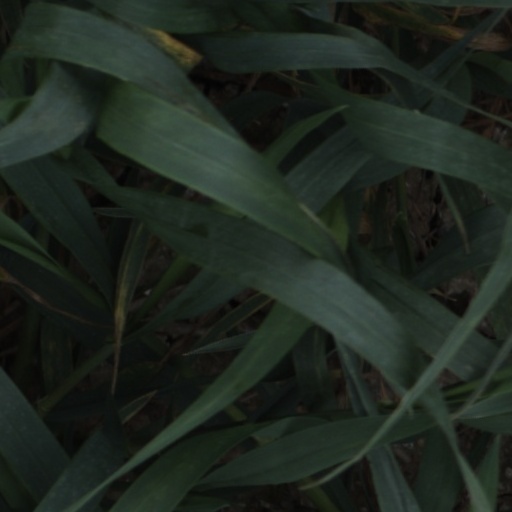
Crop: wheat